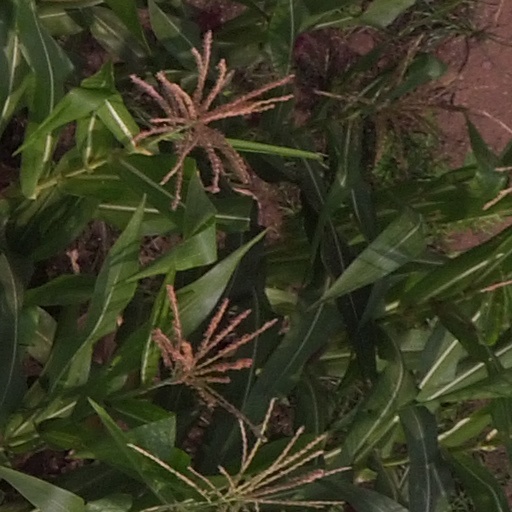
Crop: maize; corn